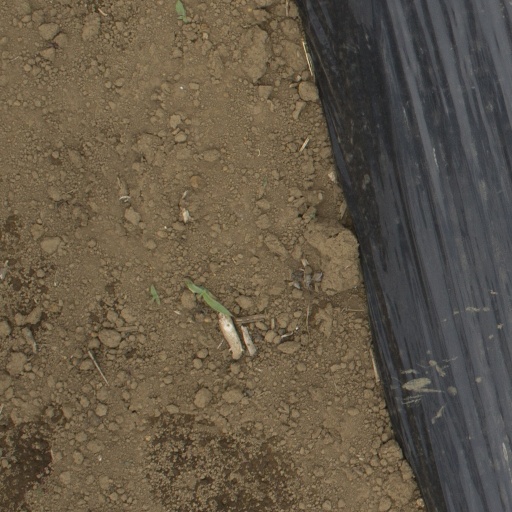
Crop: Jerusalem artichoke